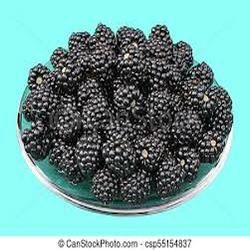
Label: Blackberry